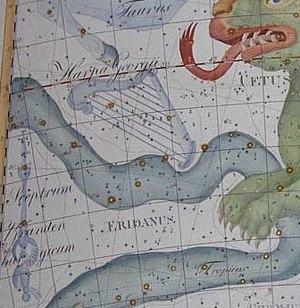
Le Sceptre de Brandenburg était une constellation créée en 1688 par Gottfried Kirch, astronome de la société royale des sciences de Prusse. Elle représentait le sceptre utilisé par la famille royale des Brandebourg. Elle était située à l'ouest de la constellation du Lièvre. La constellation fut rapidement oubliée et n'est plus utilisée. Son nom est toutefois partiellement conservé par l'une de ses plus brillantes étoiles, Sceptrum, appelée de nos jours 53 Eridani.